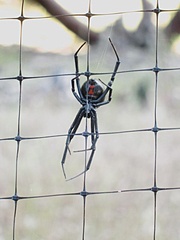
Species: Lactrodectus_hesperus